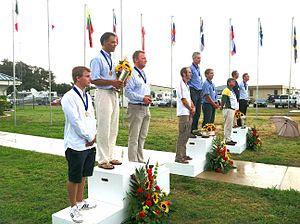
Les 32ᵉ championnats du monde de Vol à voile ont lieu à Uvalde, aux États-Unis, et à Adolfo Gonzales Chaves en Argentine, en 2012.